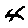
Label: 4